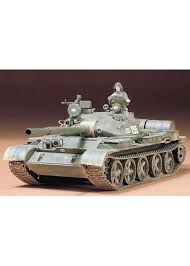
Label: T-62